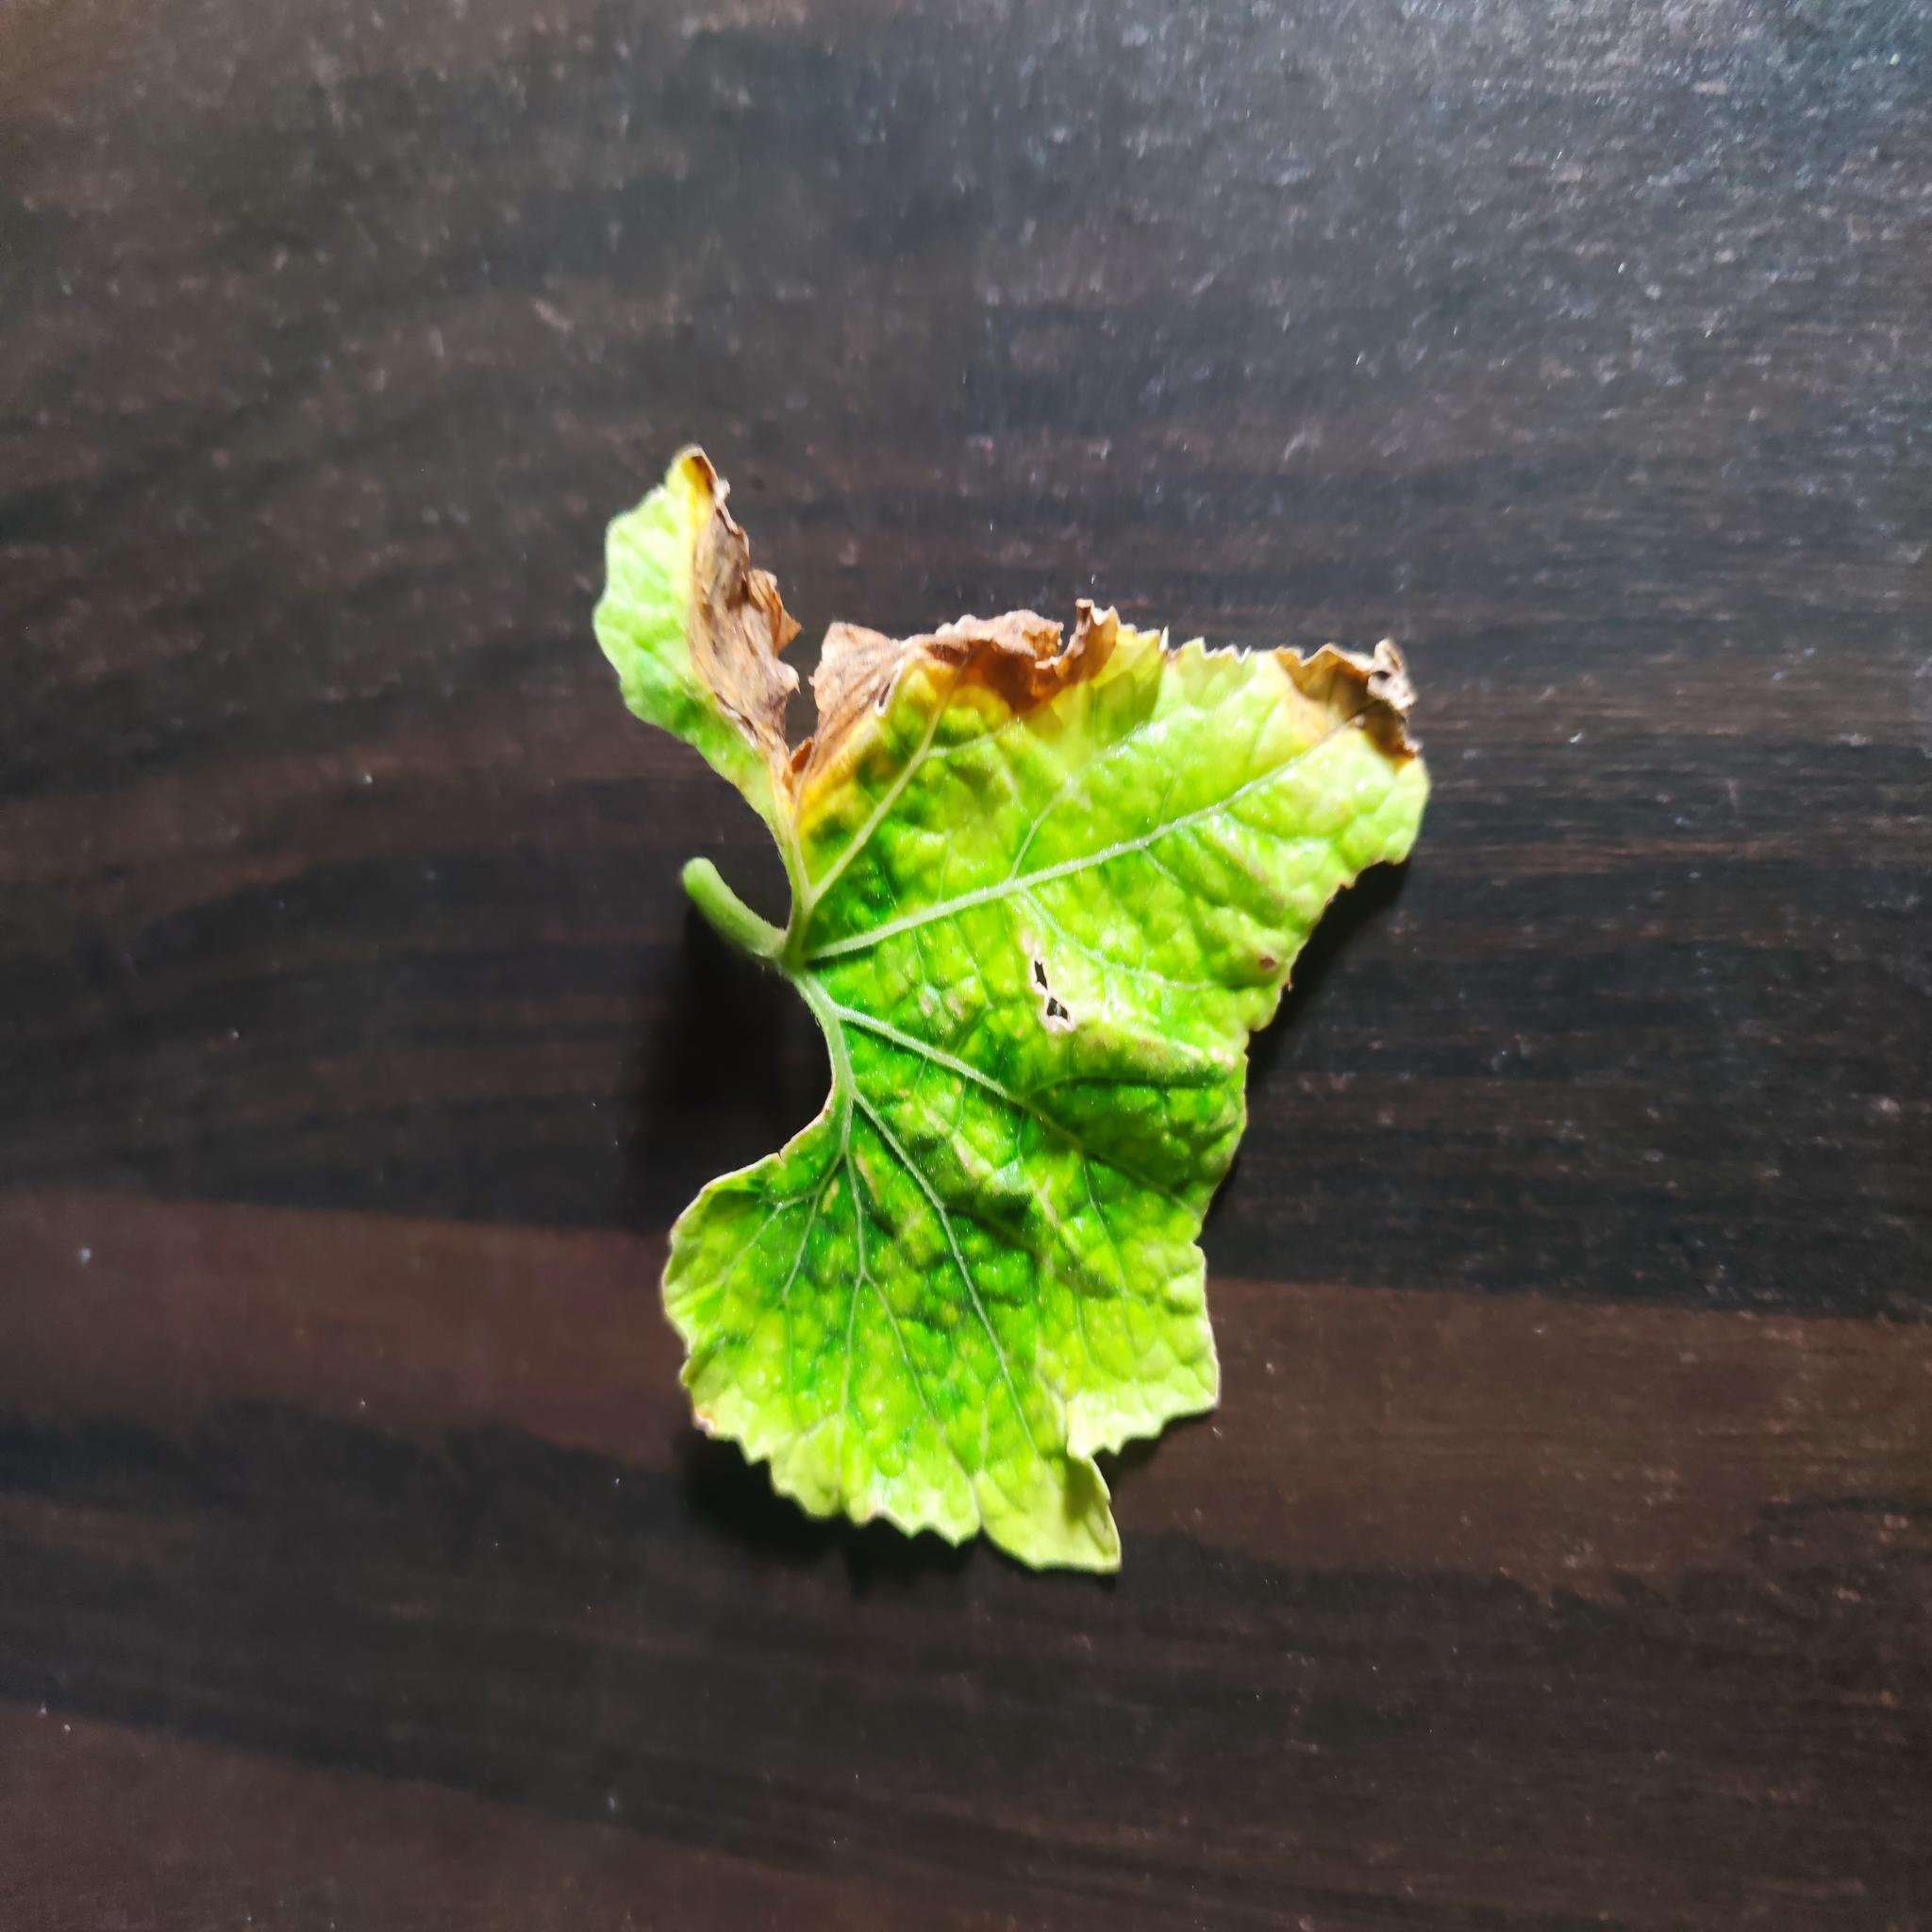
Label: Downy mildew